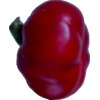
Label: red_pepper